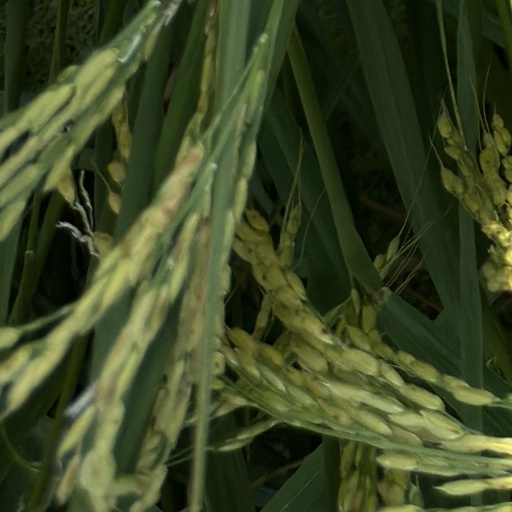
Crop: rice